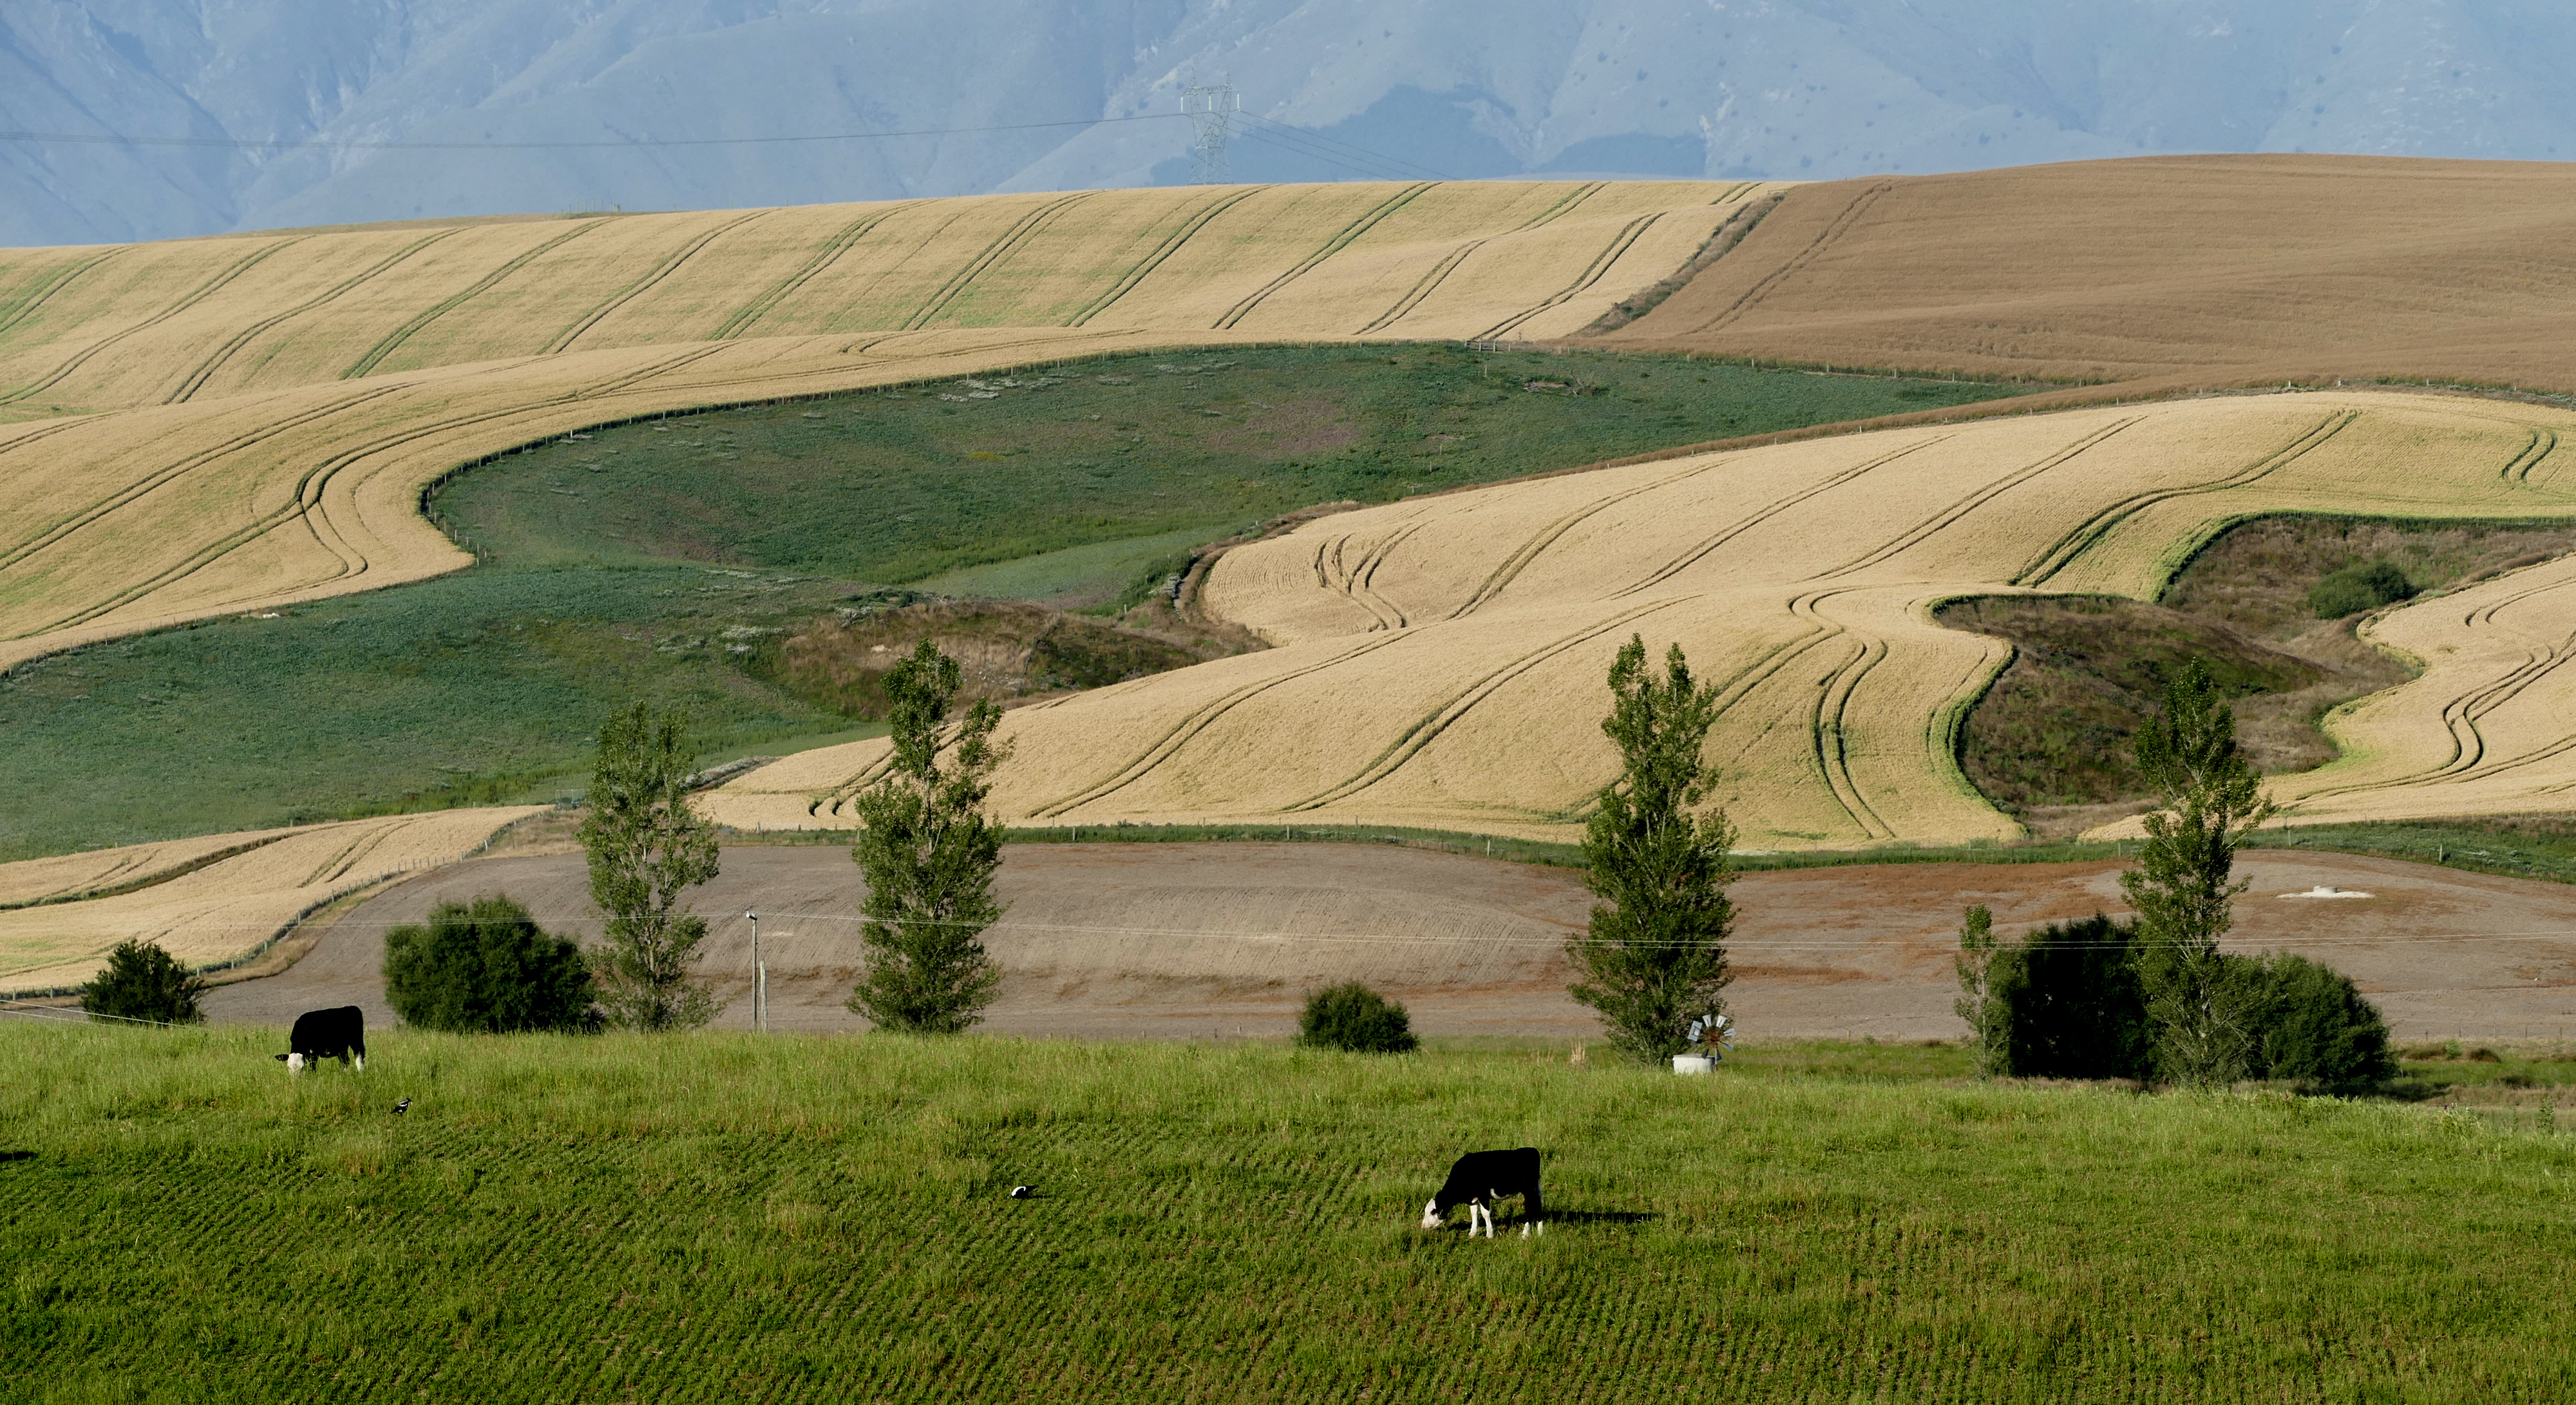
landscape, grass, field, farm, meadow, wheat, prairie, hill, valley, rural, pasture, scenery, soil, reservoir, agriculture, plain, grassland, badlands, plateau, flickrelite, habitat, lumixfz1000, ecosystem, steppe, rural area, paddy field, aerial photography, natural environment, geographical feature